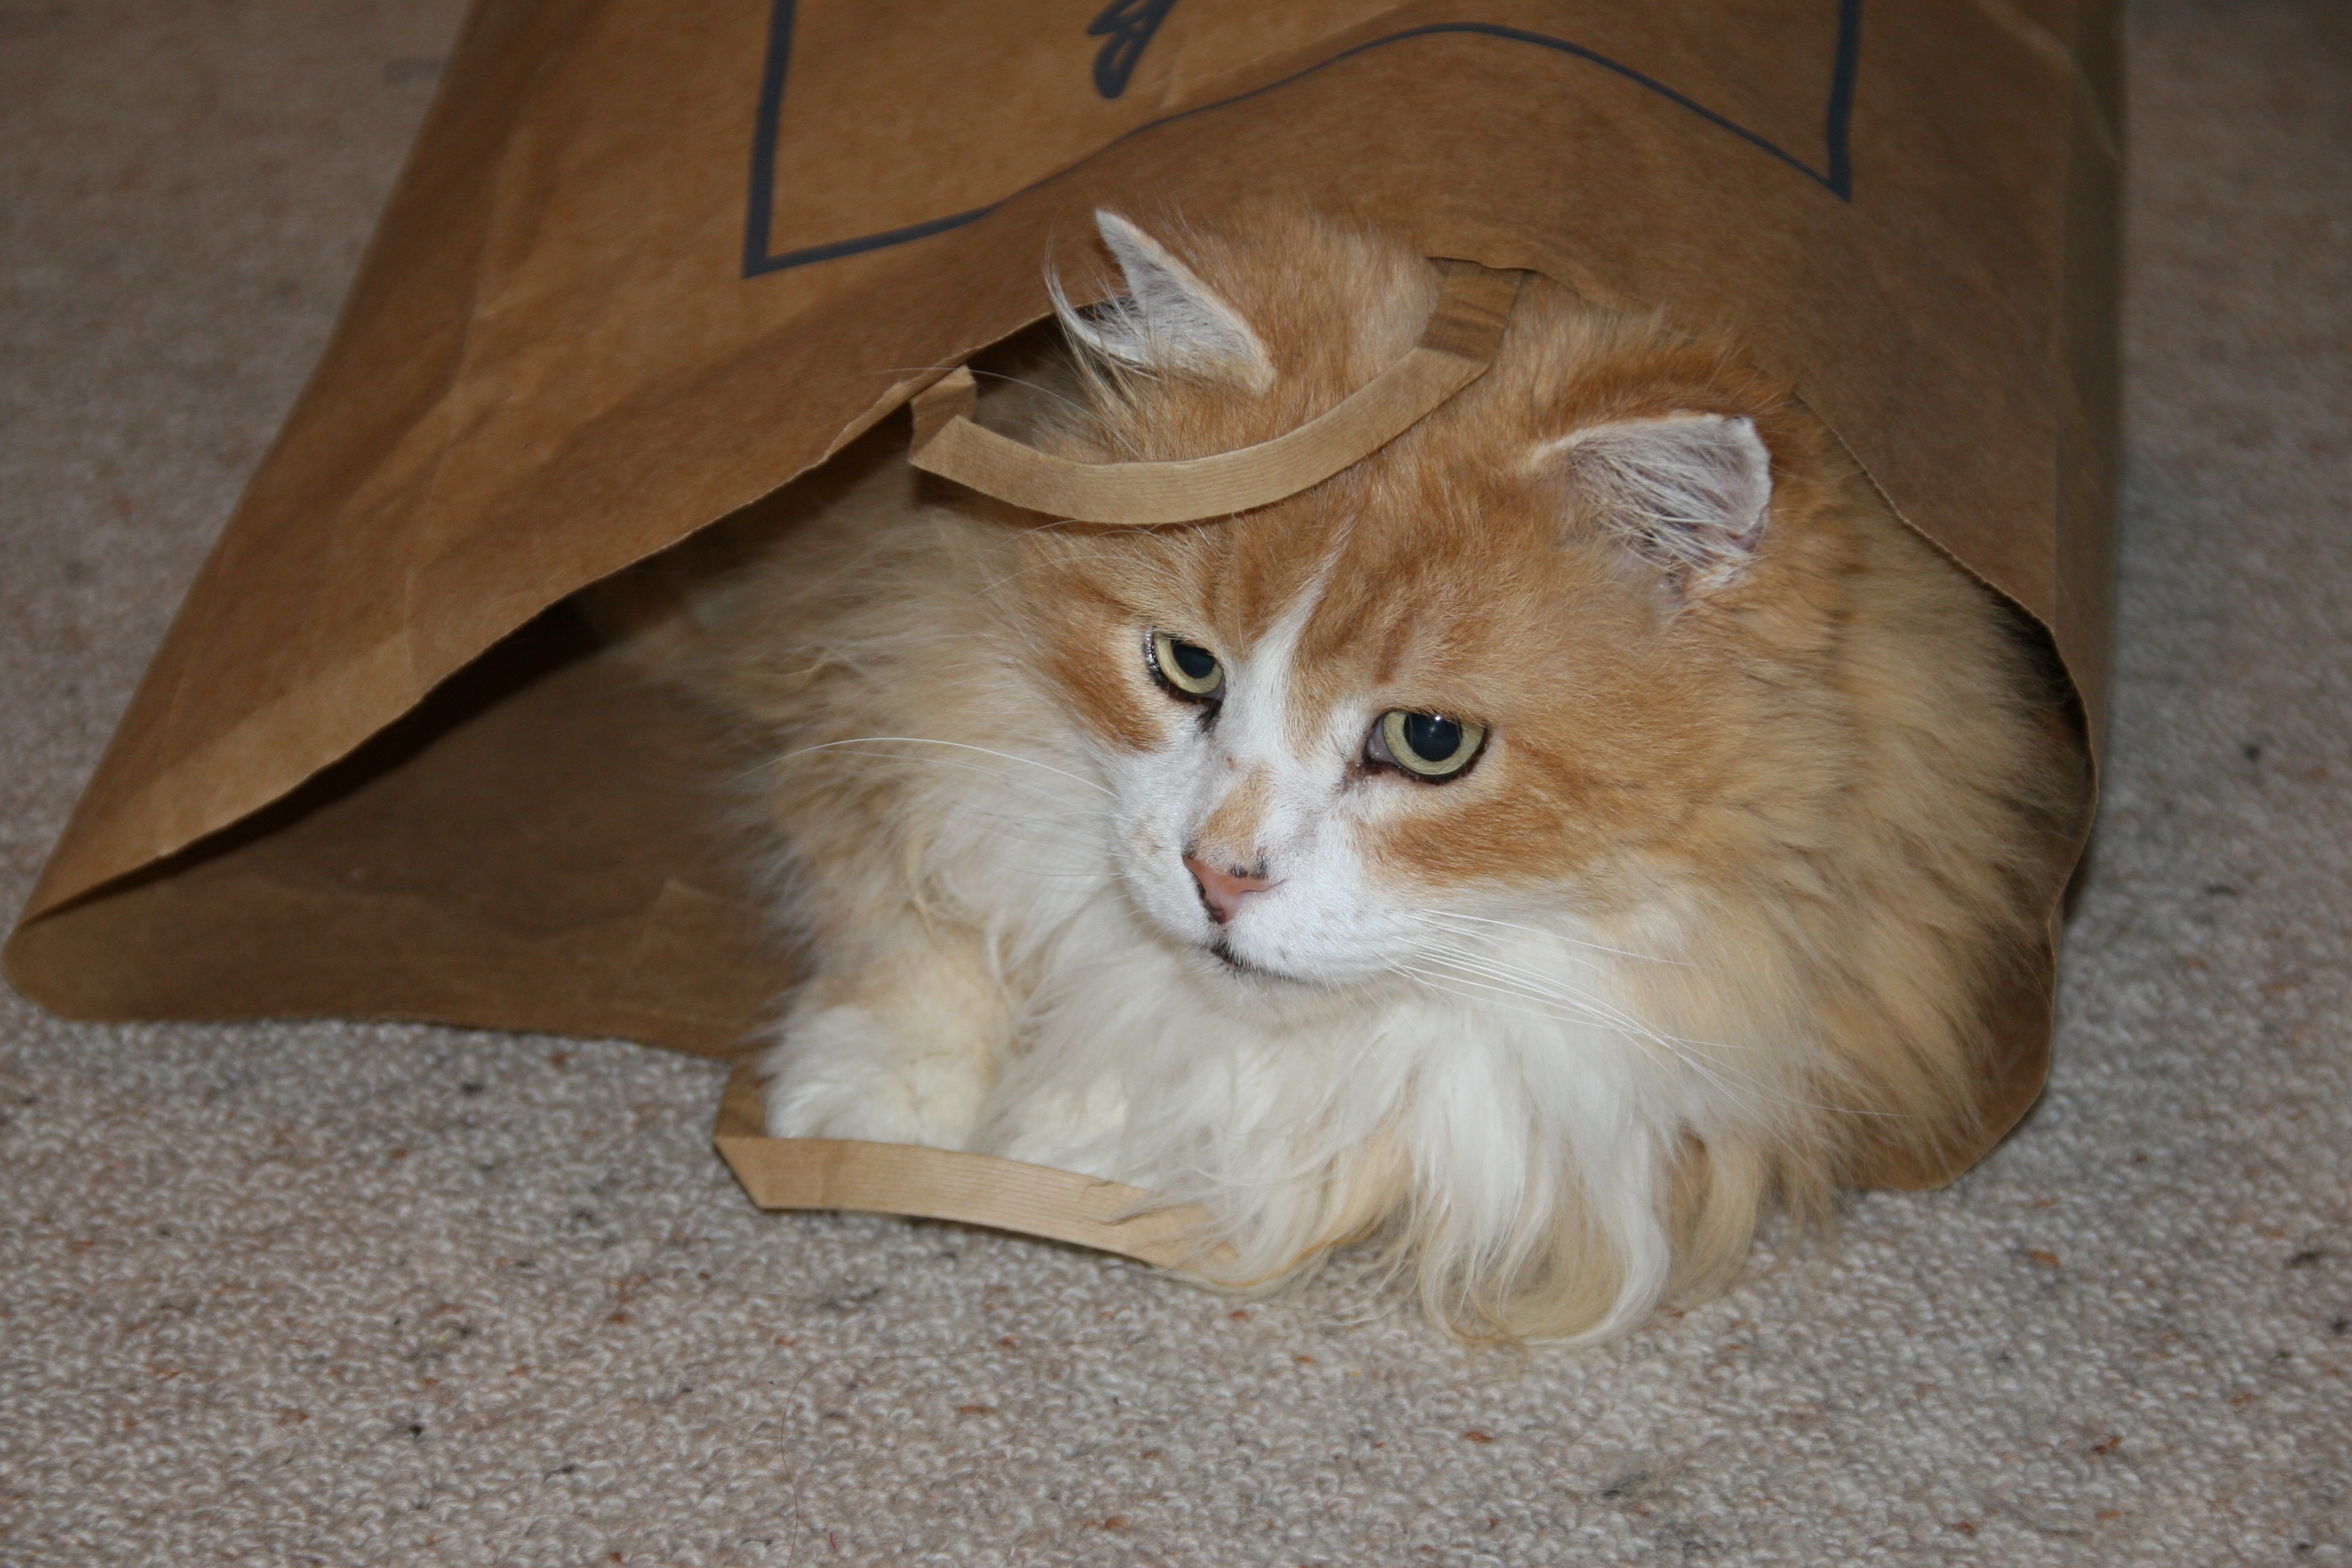
animal, cute, looking, pet, fur, cat, mammal, playing, paper bag, whiskers, furry, vertebrate, adorable, ginger, persian, norwegian forest cat, small to medium sized cats, cat like mammal, dog breed group, domestic long haired cat